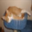
Label: cat